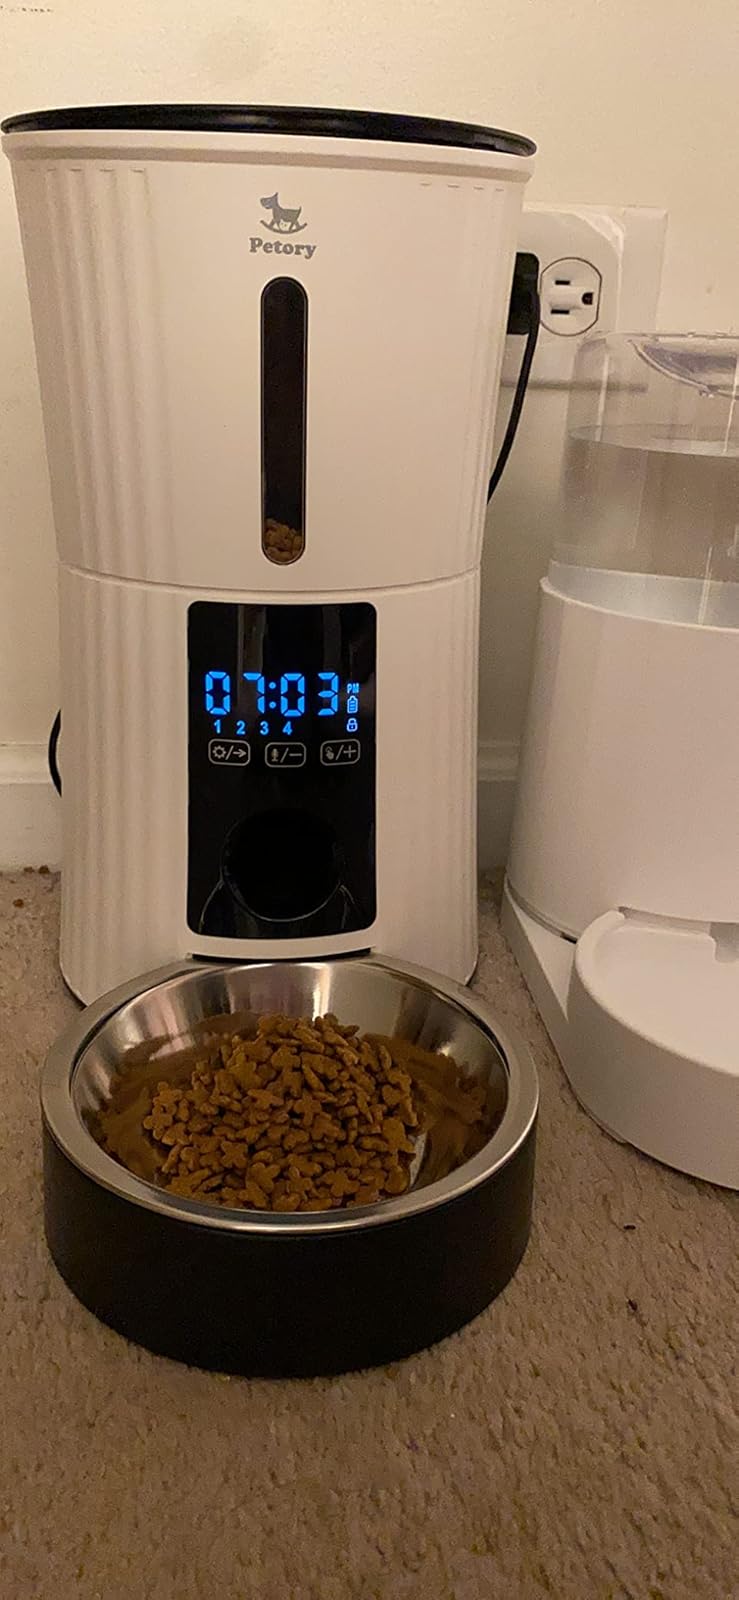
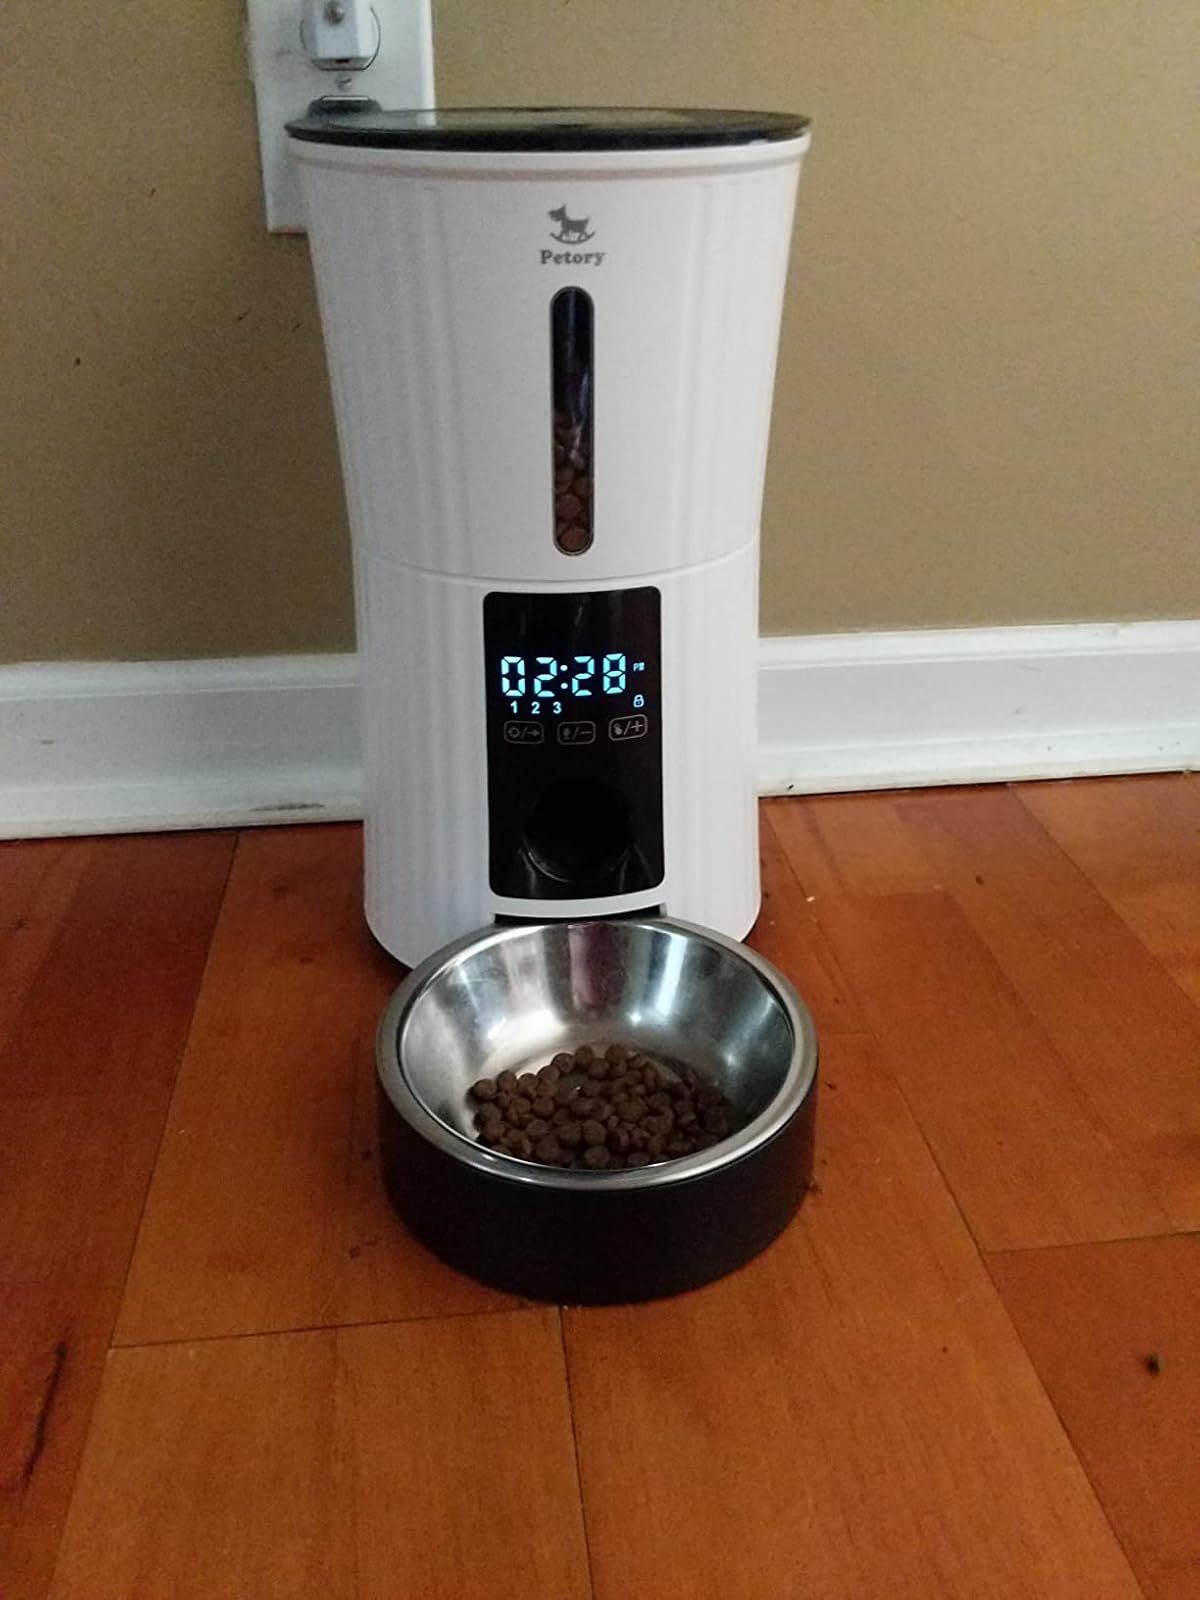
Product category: items_feeder
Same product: yes